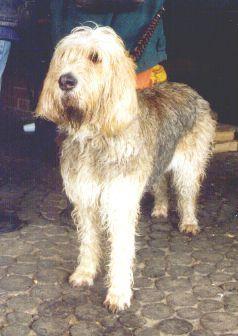
otterhound